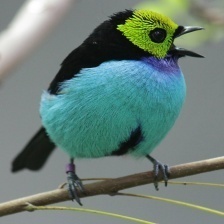
Species: PARADISE TANAGER
Scientific name: TANGARA CHILENSIS